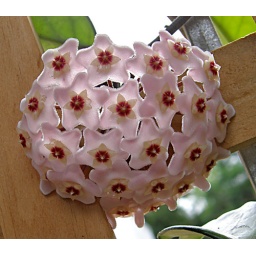
I repotted this plant back in the winter this is the first flower since,